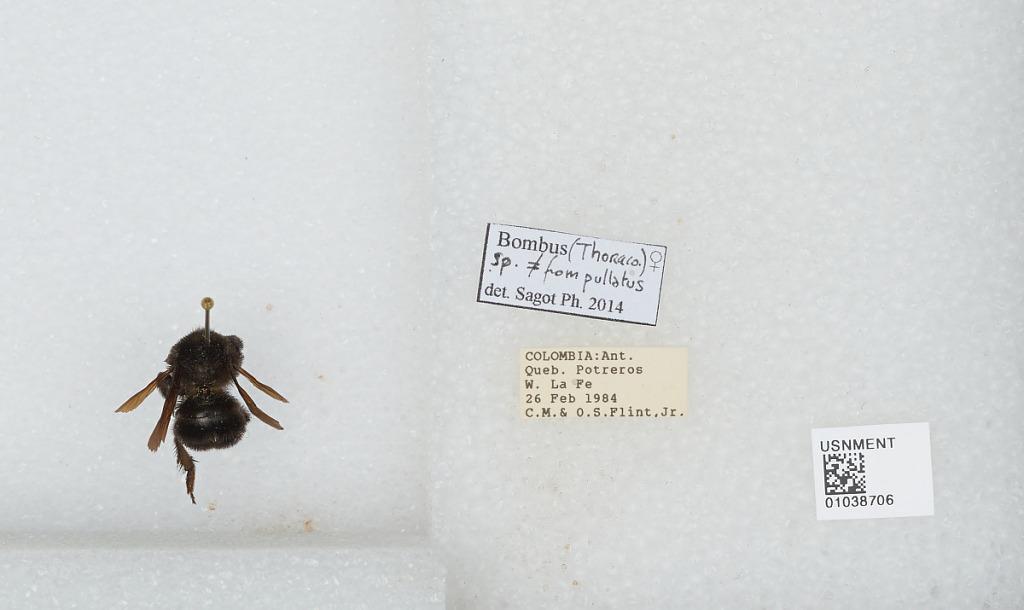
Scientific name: Bombus (Megabombus) pullatus Franklin
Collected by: C. Flint
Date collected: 1984-2-26
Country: Colombia
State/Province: Antioquia
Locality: West of La Fe, Quebrada Potrero
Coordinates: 6.09622, -75.5237
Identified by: Sagot, Ph.